Chiswick House Gardens

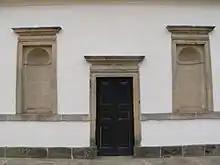
The Deer House with its Egyptianesque Vitruvian door surrounds

The gardens at Chiswick were filled with "fabriques" (decorative garden buildings) which illustrated Lord Burlington's knowledge of Roman, Greek, Egyptian and Renaissance architecture, and statues and architecture which expressed his Whig (and very possibly Jacobite) ideals.